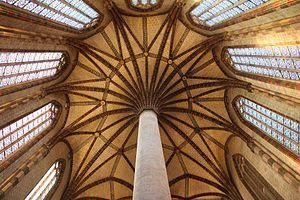
Voûte en forme de palmier culminant à 28 mètres, au couvent des Jacobins de Toulouse.
Le gothique méridional, également appelé gothique toulousain, ou encore gothique languedocien, désigne un courant de l'architecture gothique religieuse développé dans le Midi de la France.
L'architecture gothique est un style architectural d'origine française qui s'est développé à partir de la seconde partie du Moyen Âge en Europe occidentale. Elle apparaît en Île-de-France et en Haute-Picardie au XIIᵉ siècle. Elle se diffuse rapidement au nord puis au sud de la Loire et en Europe jusqu'au milieu du XVIᵉ siècle et même jusqu'au XVIIᵉ siècle dans certains pays. L'esthétique gothique et ses techniques se perpétuent dans l'architecture française au-delà du XVIᵉ siècle, en pleine période classique, dans certains détails et modes de constructions. Enfin, un véritable renouveau apparaît avec la vague de l'historicisme du XIXᵉ siècle jusqu'au début du XXᵉ siècle. Le style a alors été qualifié de néo-gothique.
Le Couvent des Jacobins de Toulouse, situé dans le centre de la ville, à mi-chemin entre le Capitole et la Garonne, juste en face du lycée Pierre-de-Fermat, est constitué d'une église dite « église des Jacobins », d'un cloître, d'une salle capitulaire, d'un réfectoire et d'une chapelle, la chapelle Saint-Antonin. Il est parfois appelé « ensemble conventuel des Jacobins », appellation qui est aujourd'hui abandonnée. Il a été construit par l'ordre des frères prêcheurs, un ordre mendiant dont le premier couvent de la branche masculine a été fondé en 1215 à Toulouse par Dominique de Guzmán, futur saint Dominique, afin de promouvoir la prédication de l'Évangile et lutter contre l'hérésie cathare. Ces bâtiments entièrement faits de brique sont considérés comme des joyaux de l'art gothique languedocien en matière de construction monastique des XIIIᵉ siècle et XIVᵉ siècle.